Big Bulls

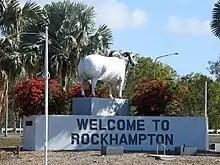
Brahman bull, Yeppen roundabout. "Welcome to Rockhampton"

The Big Bulls are a set of seven large statues of bulls that decorate the city of Rockhampton, Queensland, Australia. The set is regarded as one of Australia's big things and is intended to reinforce Rockhampton's claim to being the Beef Capital of Australia. Initially there were two bull statues but over time others were added reaching a total of seven. Five of the bulls were created by sculptor Hugh Anderson.